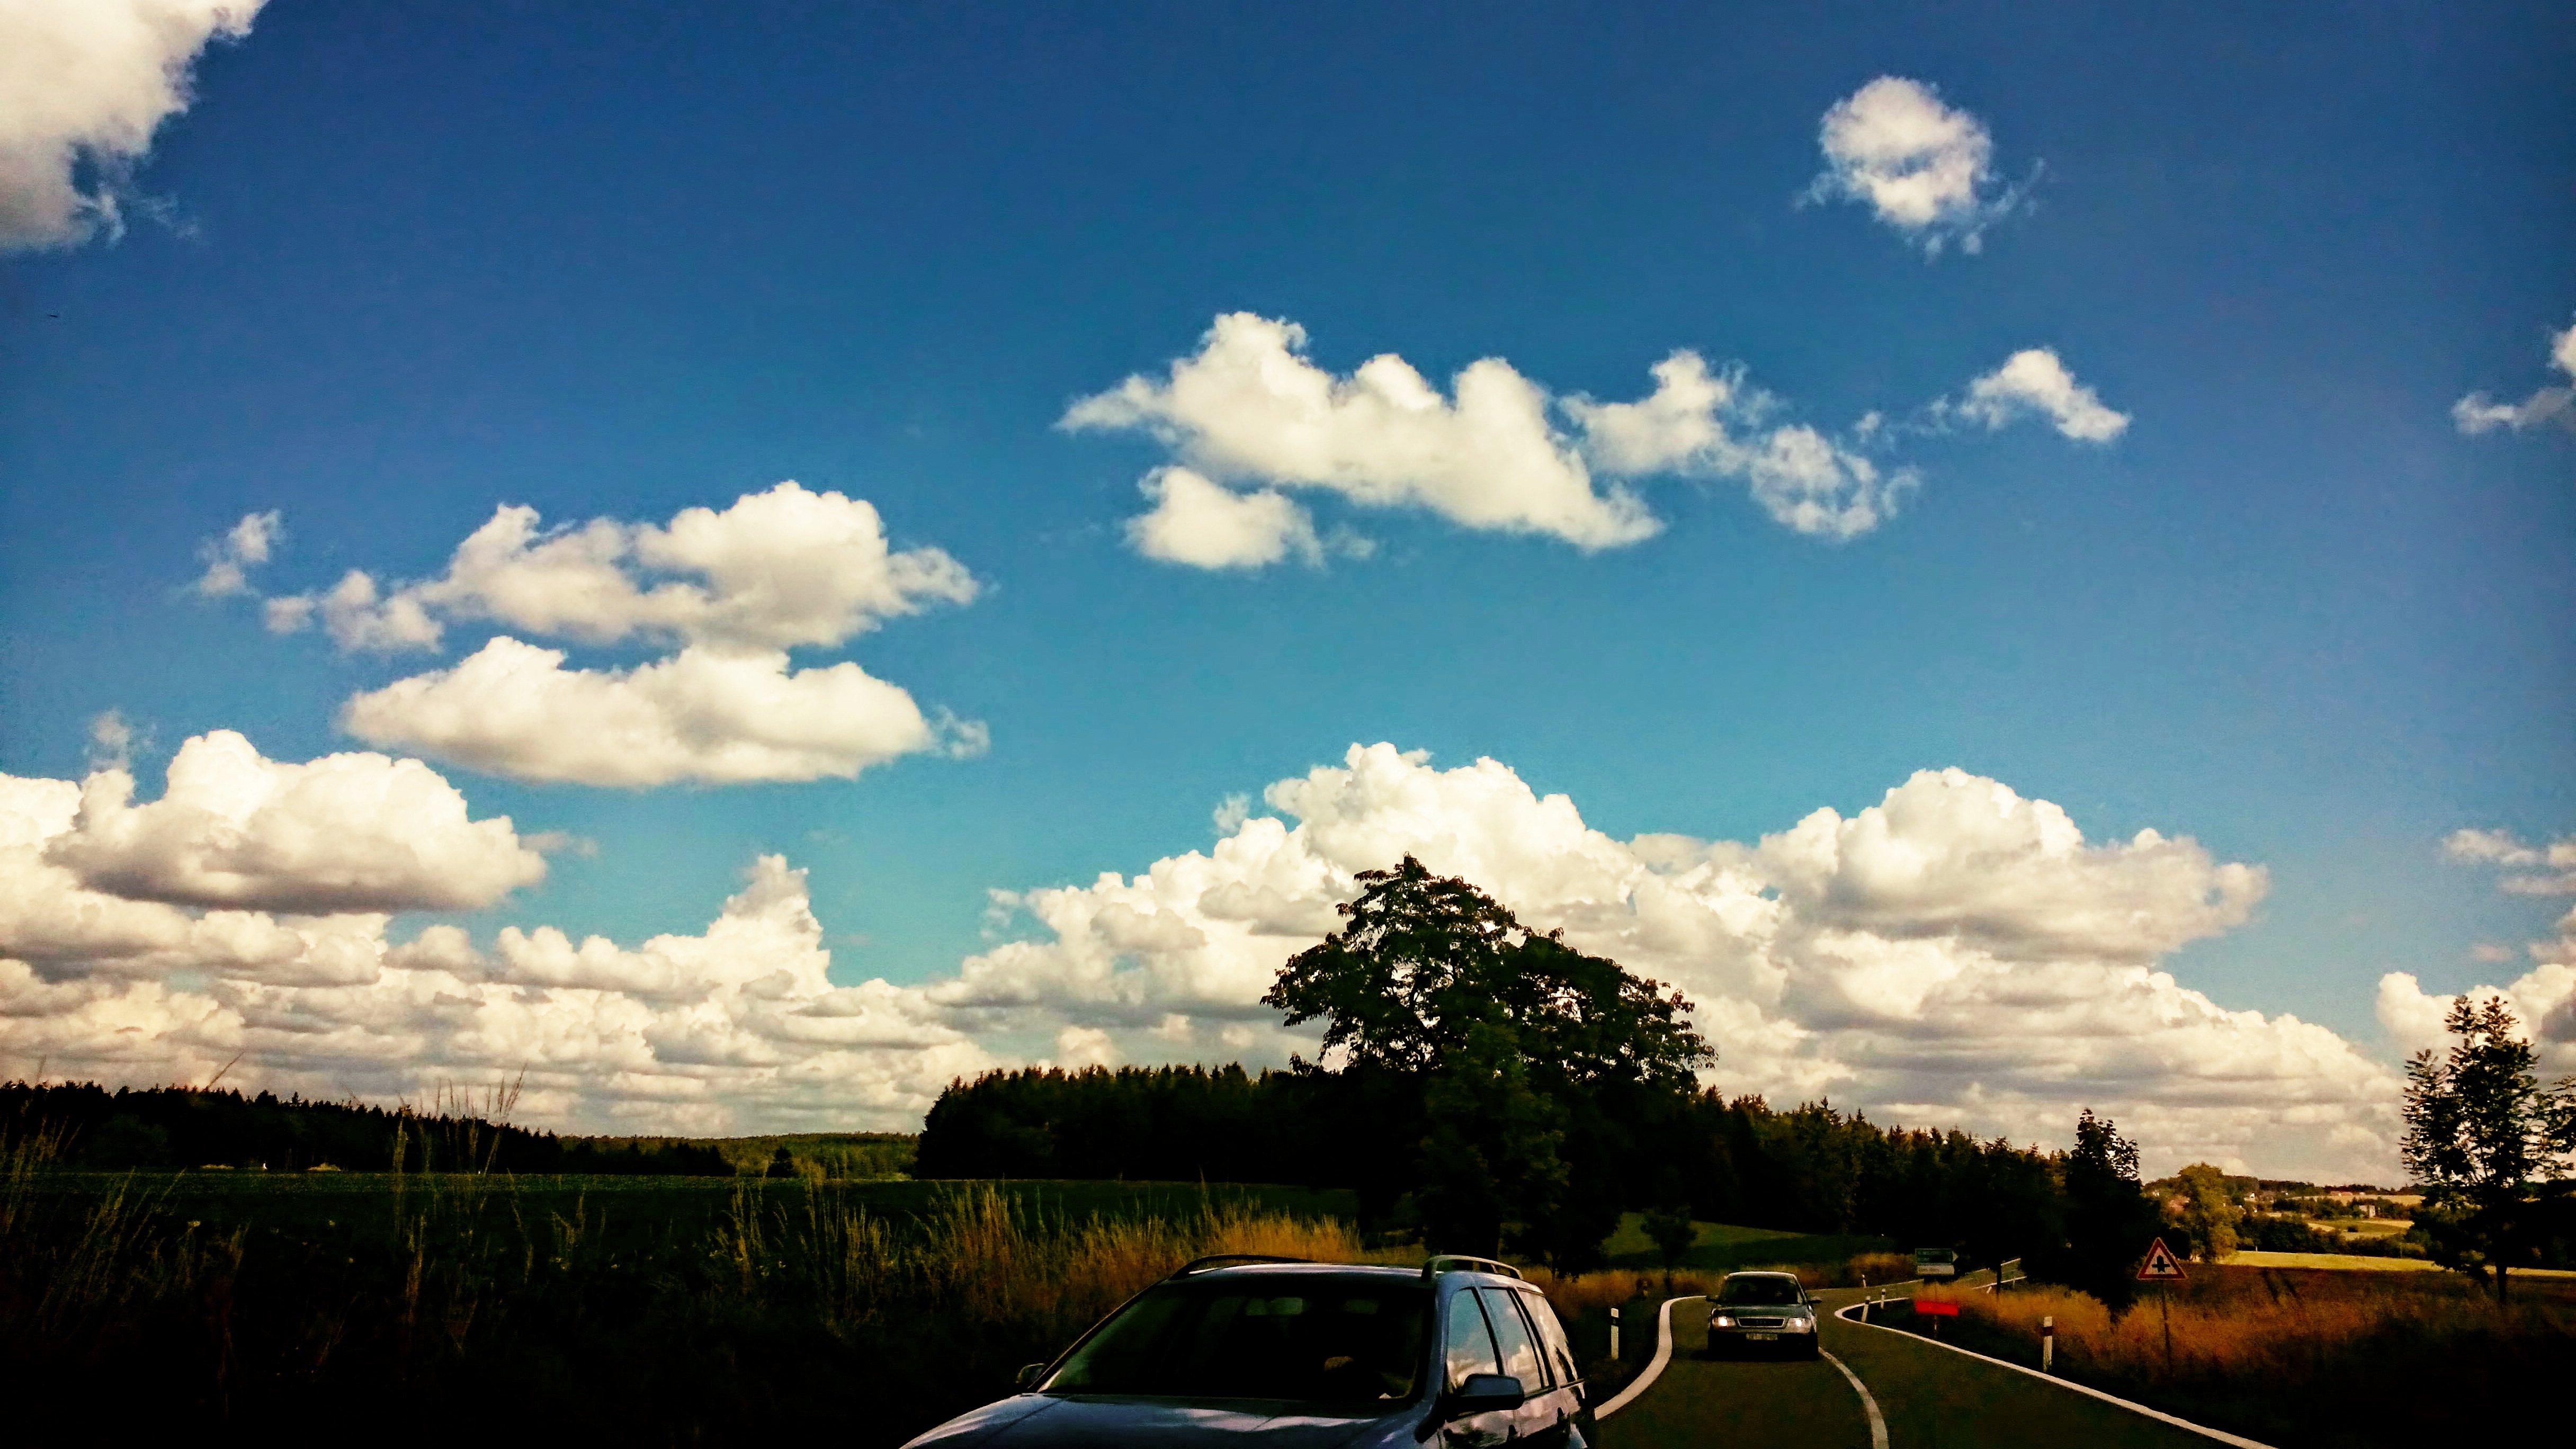
nature, path, horizon, cloud, sky, road, sunlight, morning, dusk, evening, reflection, cumulus, auto, cars, lanes, turn, meteorological phenomenon, atmosphere of earth, computer wallpaper, view from car